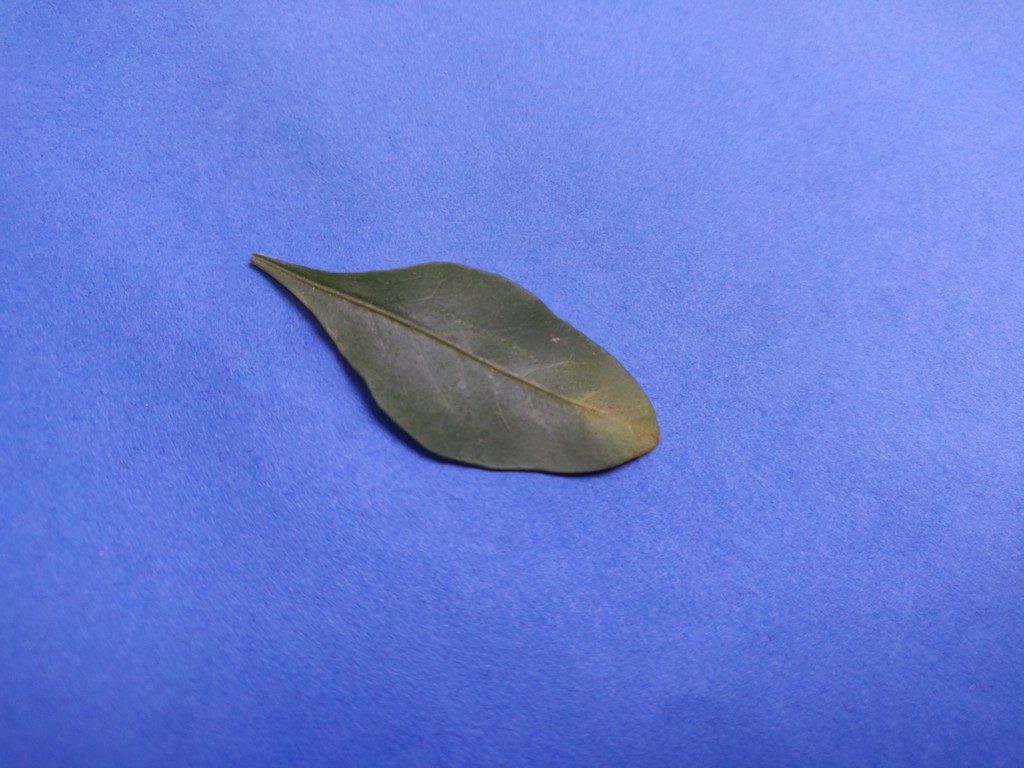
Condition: Unhealthy
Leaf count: single
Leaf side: front